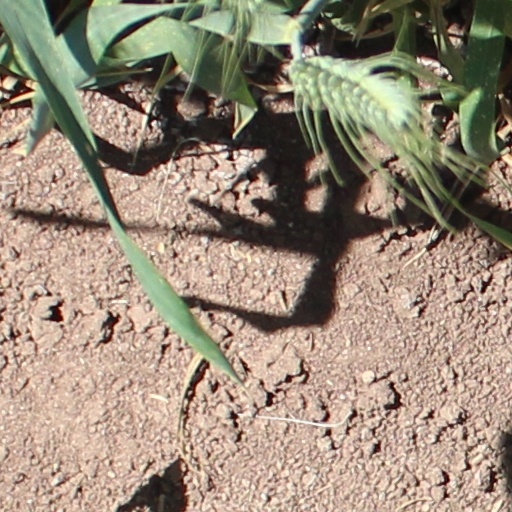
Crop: wheat